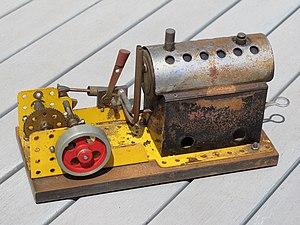
Machine à vapeur Meccano de 1970.
Meccano est un jeu de construction à base d'éléments à l'origine entièrement métalliques.